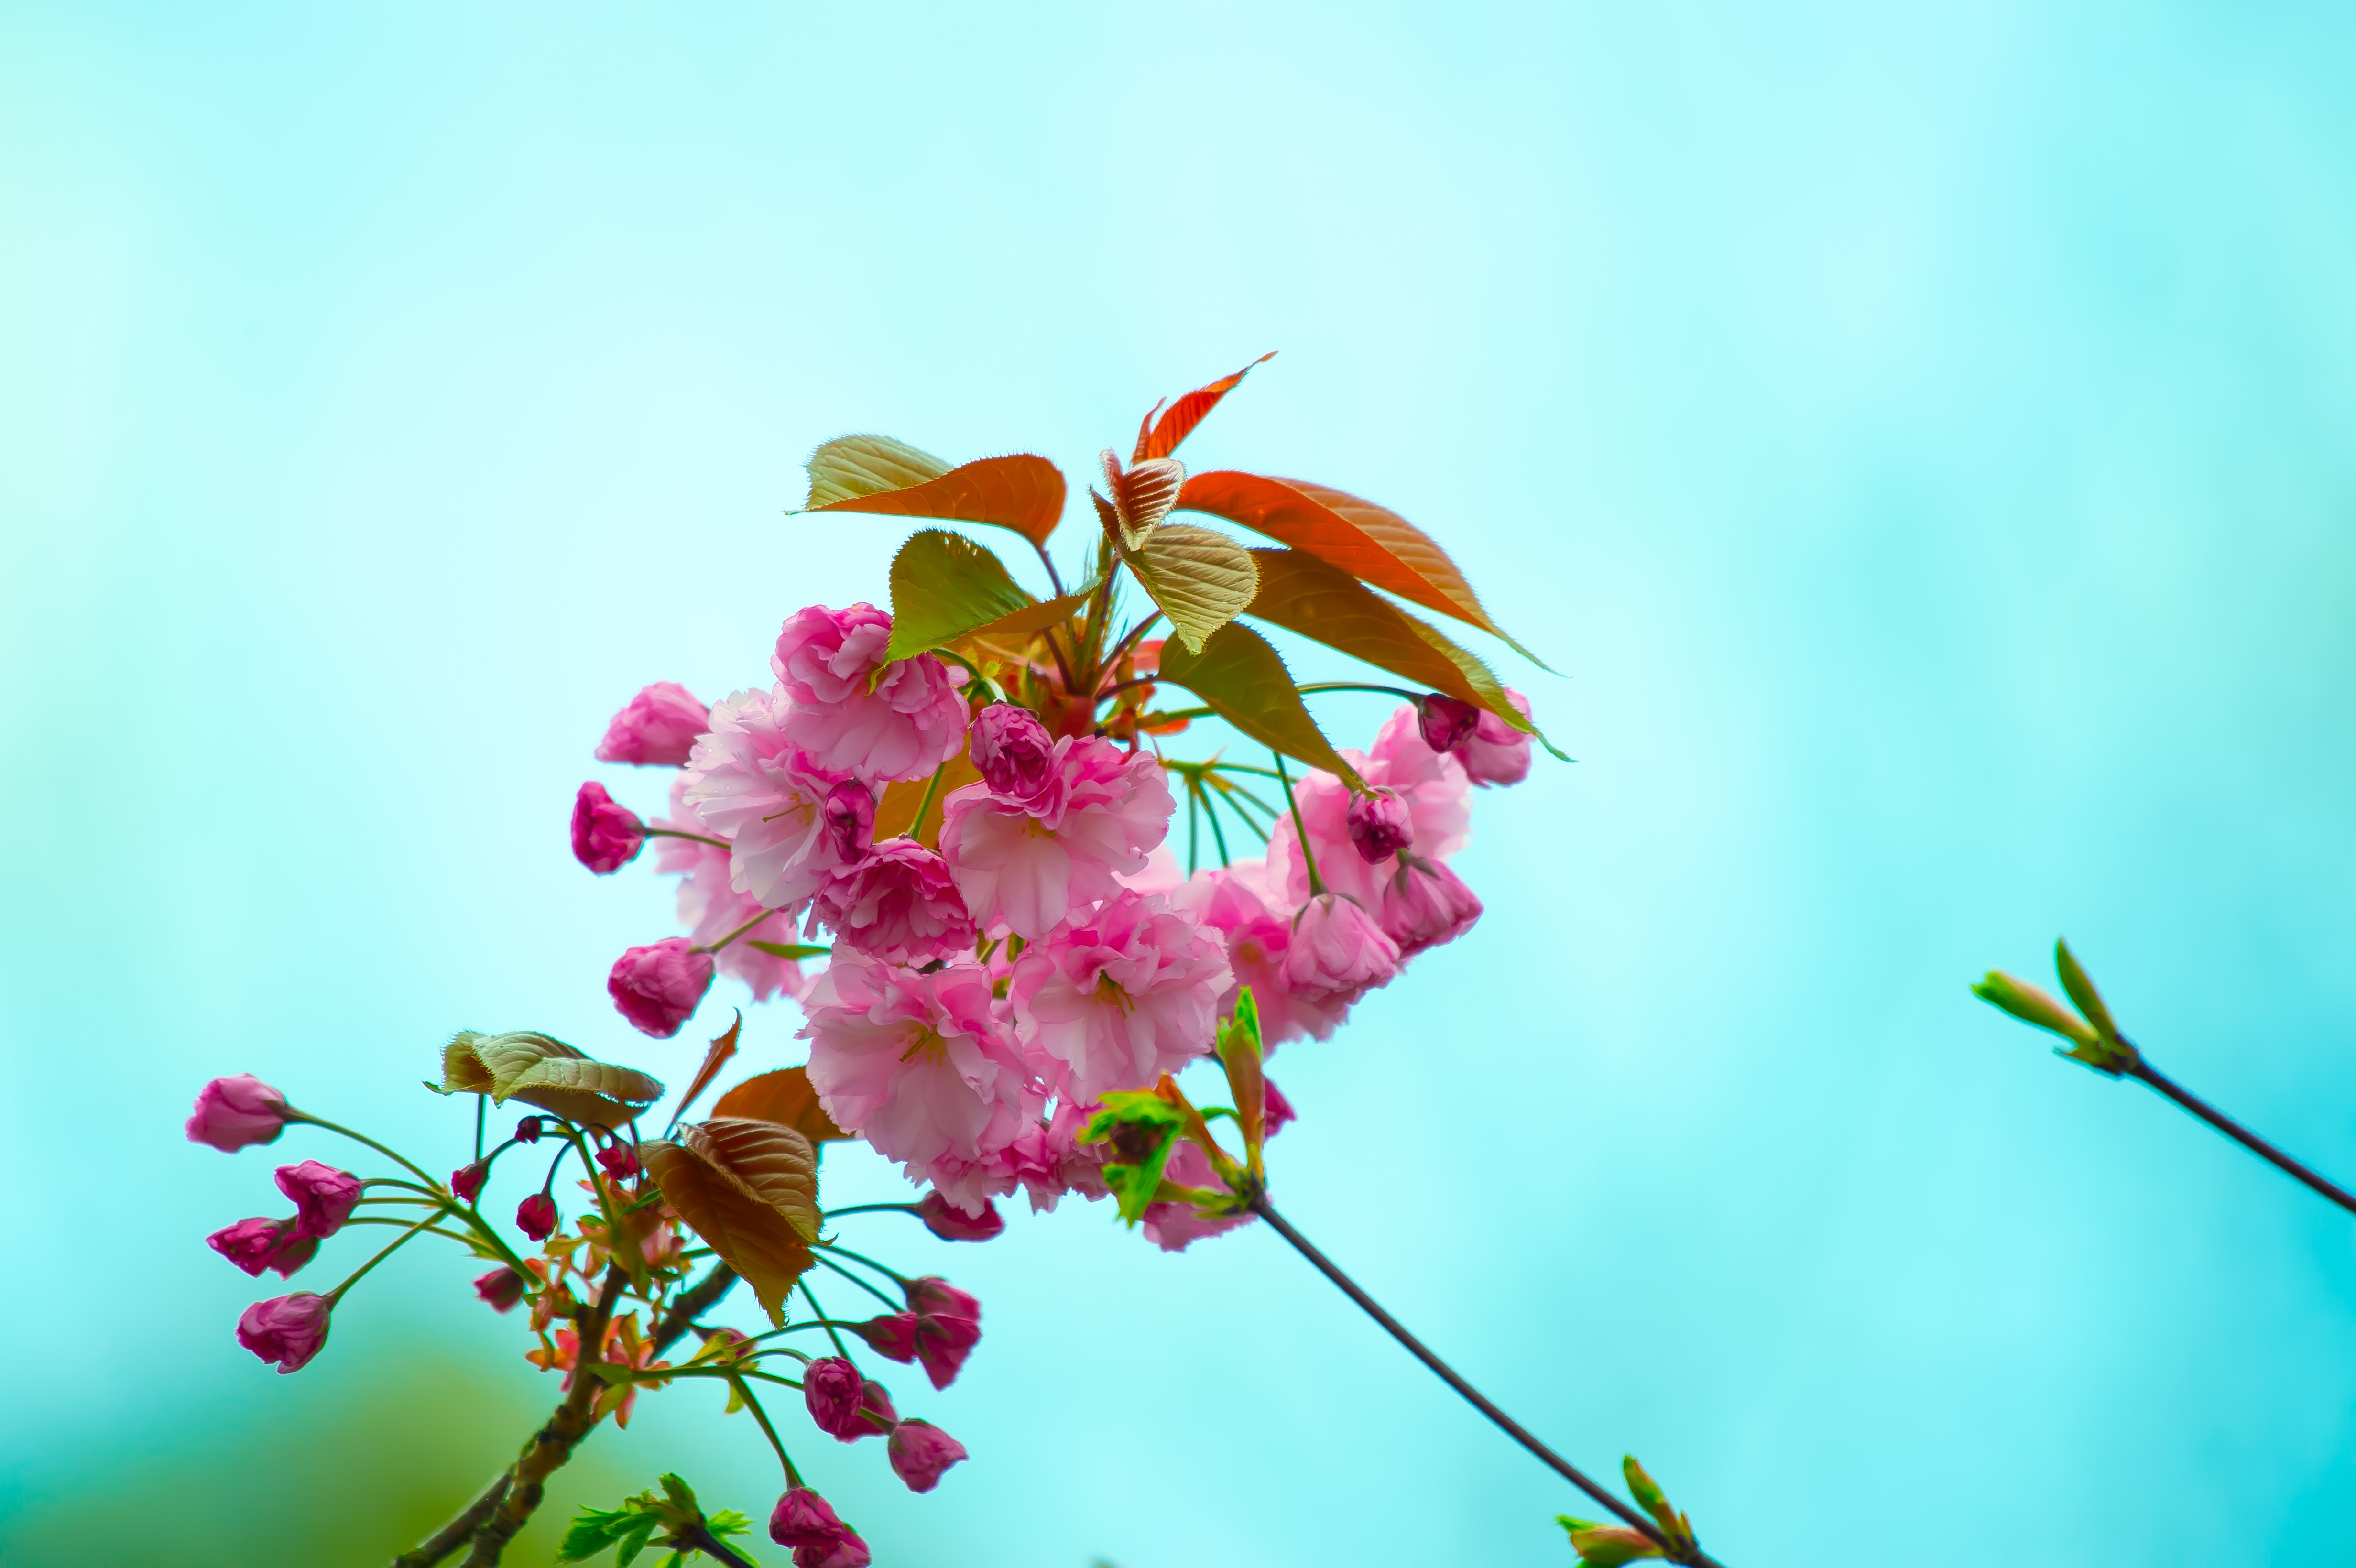
flower, flowering plant, pink, plant, petal, spring, blossom, twig, branch, plant stem, loosestrife and pomegranate family, wildflower